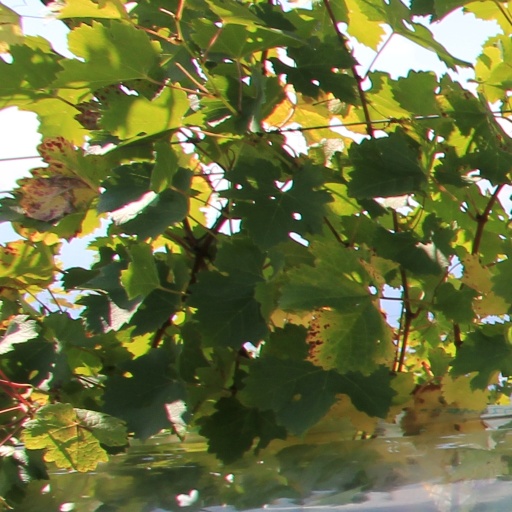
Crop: grape